Sky position (RA, Dec in degrees): 134.344, 4.67
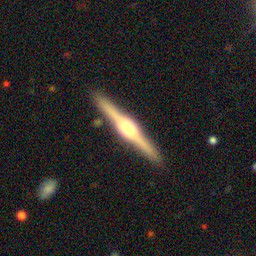
Galaxy morphology: Edge-on Galaxies with Bulge